List of torpedo cruisers of Italy

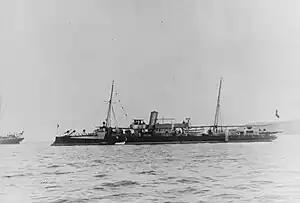
at anchor

Brin continued his experimentation with the class, adopting different hull forms, propulsion systems, and light gun batteries to determine the most effective configuration for the new warship type. He was joined in this task by Engineering Director Giacinto Pullino, who prepared the design for . Despite their variations, all were broadly similar to , upon which their designs were based. The follow-on class adopted the two-shaft engine arrangement that had been used in , along with her gun armament suite, which included a single gun; she was the only member of the class to carry a medium-caliber gun.